Eleanor de Clare

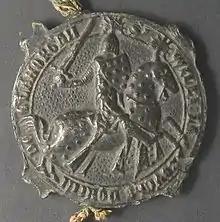
1329 seal of William la Zouche, 1st Baron Zouche of Mortimer (died 1337), "jure uxoris" Lord of Glamorgan, husband of Eleanor de Clare (1292–1337), daughter and eventual heiress of Gilbert de Clare, 6th Earl of Hertford, 7th Earl of Gloucester, Lord of Glamorgan and feudal baron of Gloucester. Inscribed: "S(igillum) Will(elm)i La Zouche Domini De Glamorgan" ("Seal of William la Zouche, Lord of Glamorgan"). His shield and the caparison of his horse show the Zouche arms "bezantée"

In January 1329 Eleanor was abducted from Hanley Castle by William la Zouche, 1st Baron Zouche of Mortimer, who had been one of her first husband's captors and who had led the siege of Caerphilly Castle. The abduction may in fact have been an elopement; in any case, Eleanor's lands were seized by King Edward III, and the couple's arrest was ordered. At the same time, Eleanor was accused of stealing jewels from the Tower of London. Sometime after February 1329, she was imprisoned a second time in the Tower, and was later moved to Devizes Castle. In January 1330 she was released and pardoned after agreeing to sign away the most valuable part of her share of the lucrative Clare inheritance to the crown. She could recover her lands only on payment of the enormous sum of 50,000 pounds in a single day.